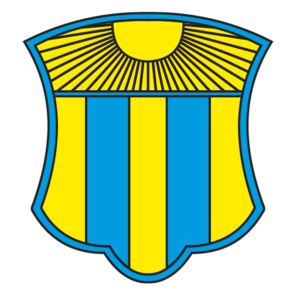
Landsberg (Saalekreis)
Coat of arms of Landsberg
Landsberg er en by i Saalekreis i den tyske delstat Sachsen-Anhalt.